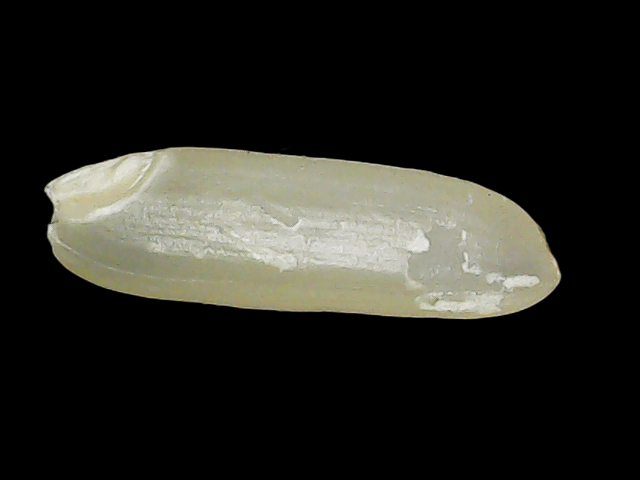
Rice variety: Binadhan11